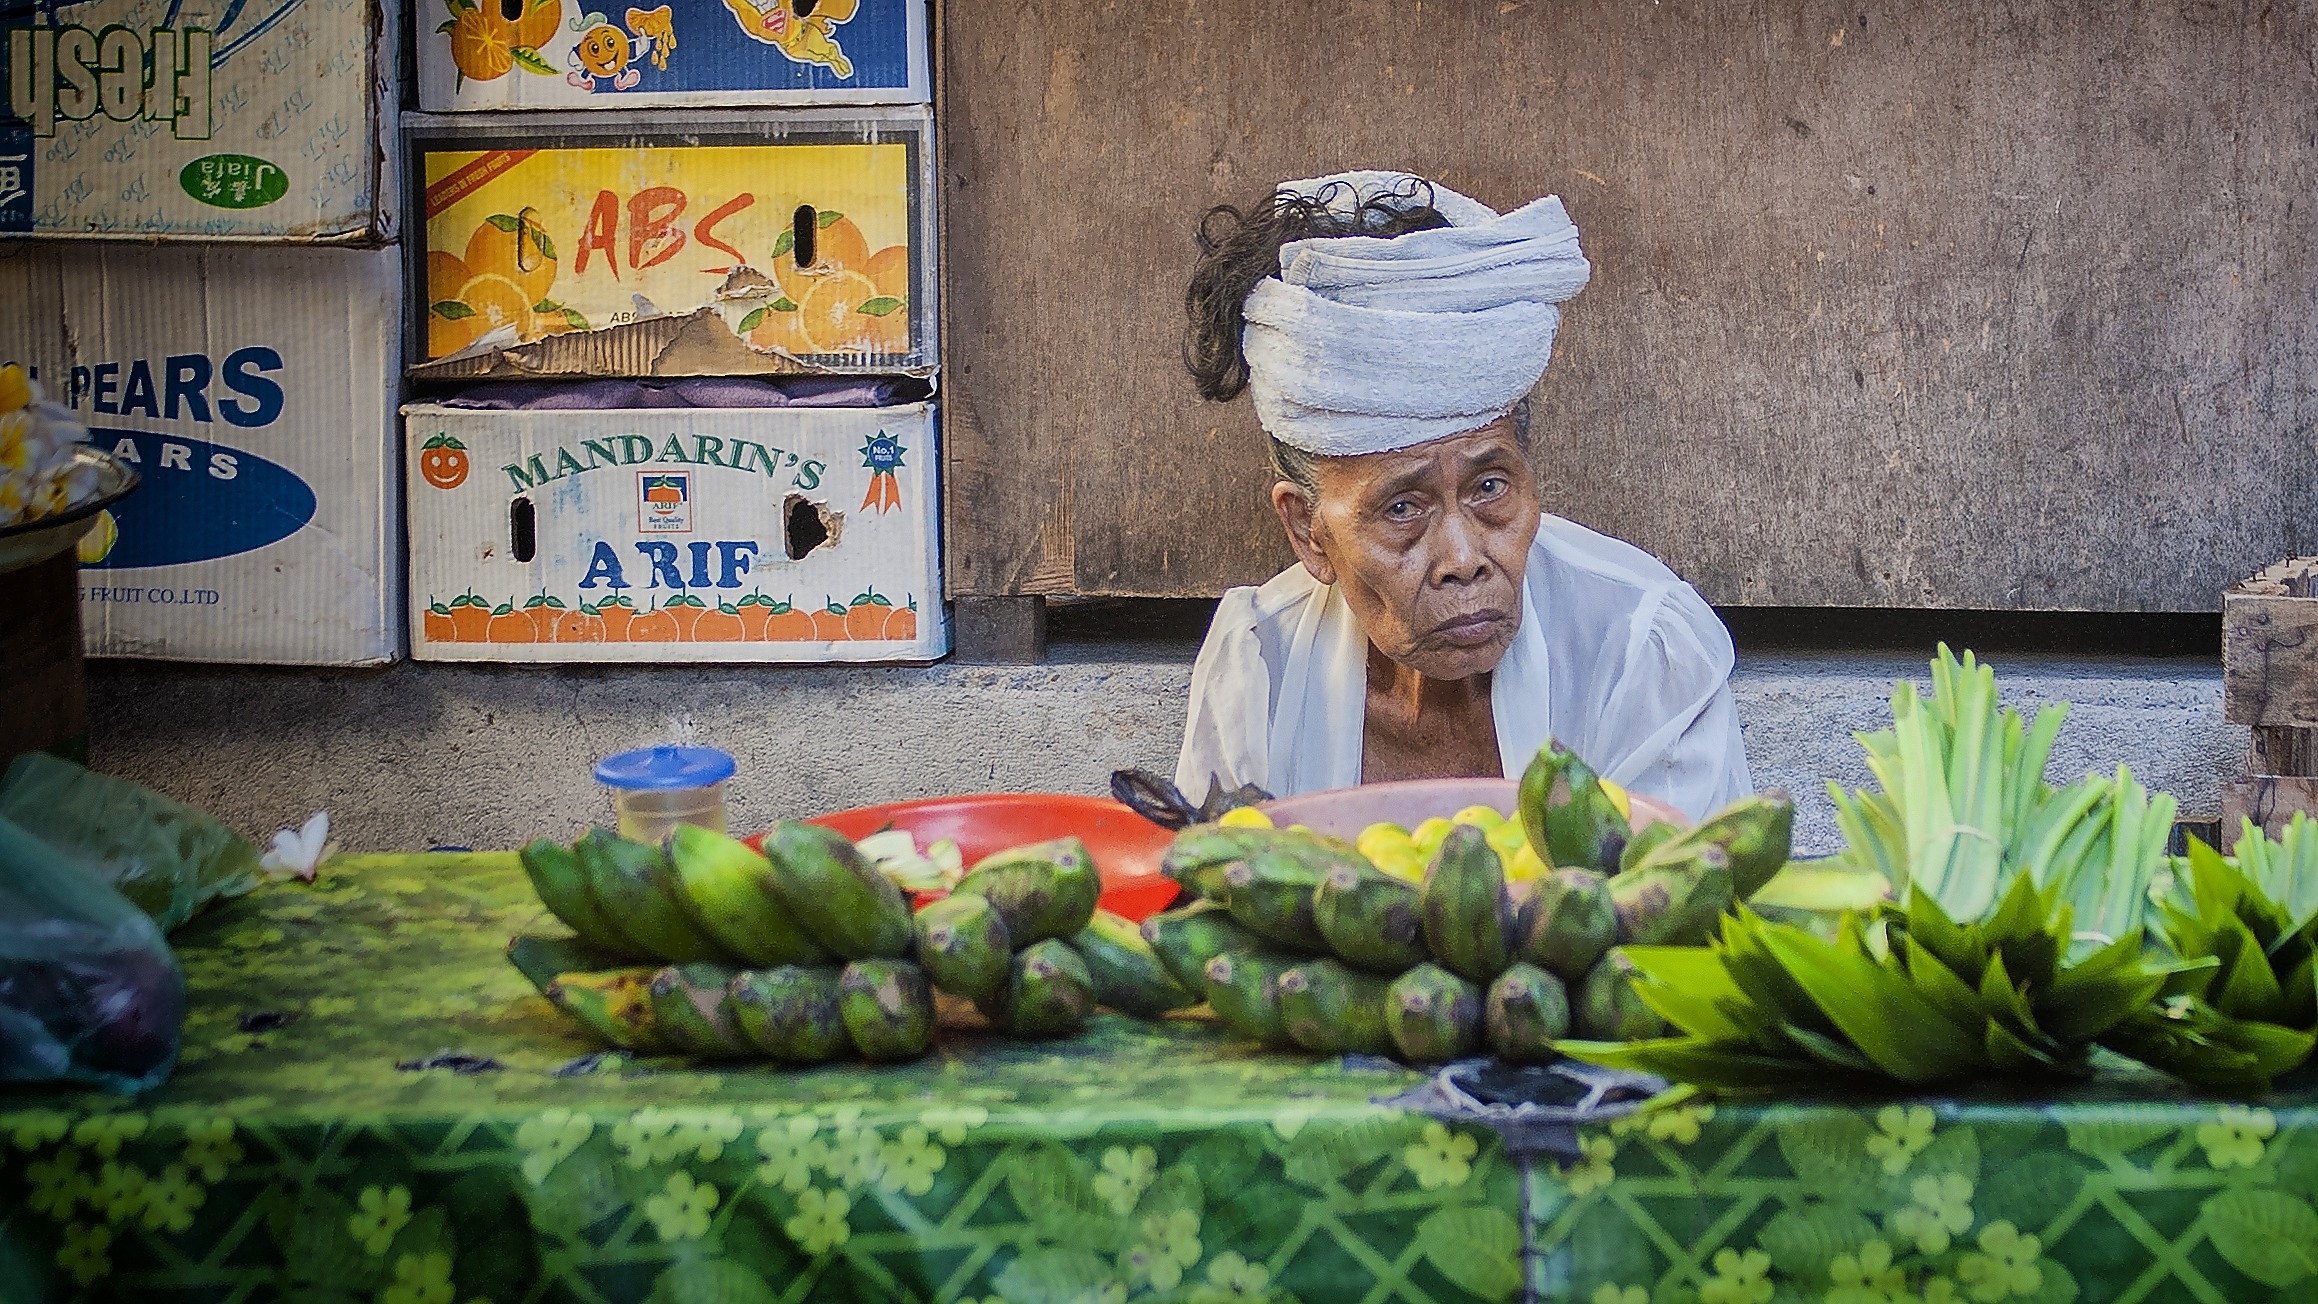
flower, city, travel, food, green, produce, holiday, market, garden, old woman, bananas, indonesia, bali, fruit stand, klungkung